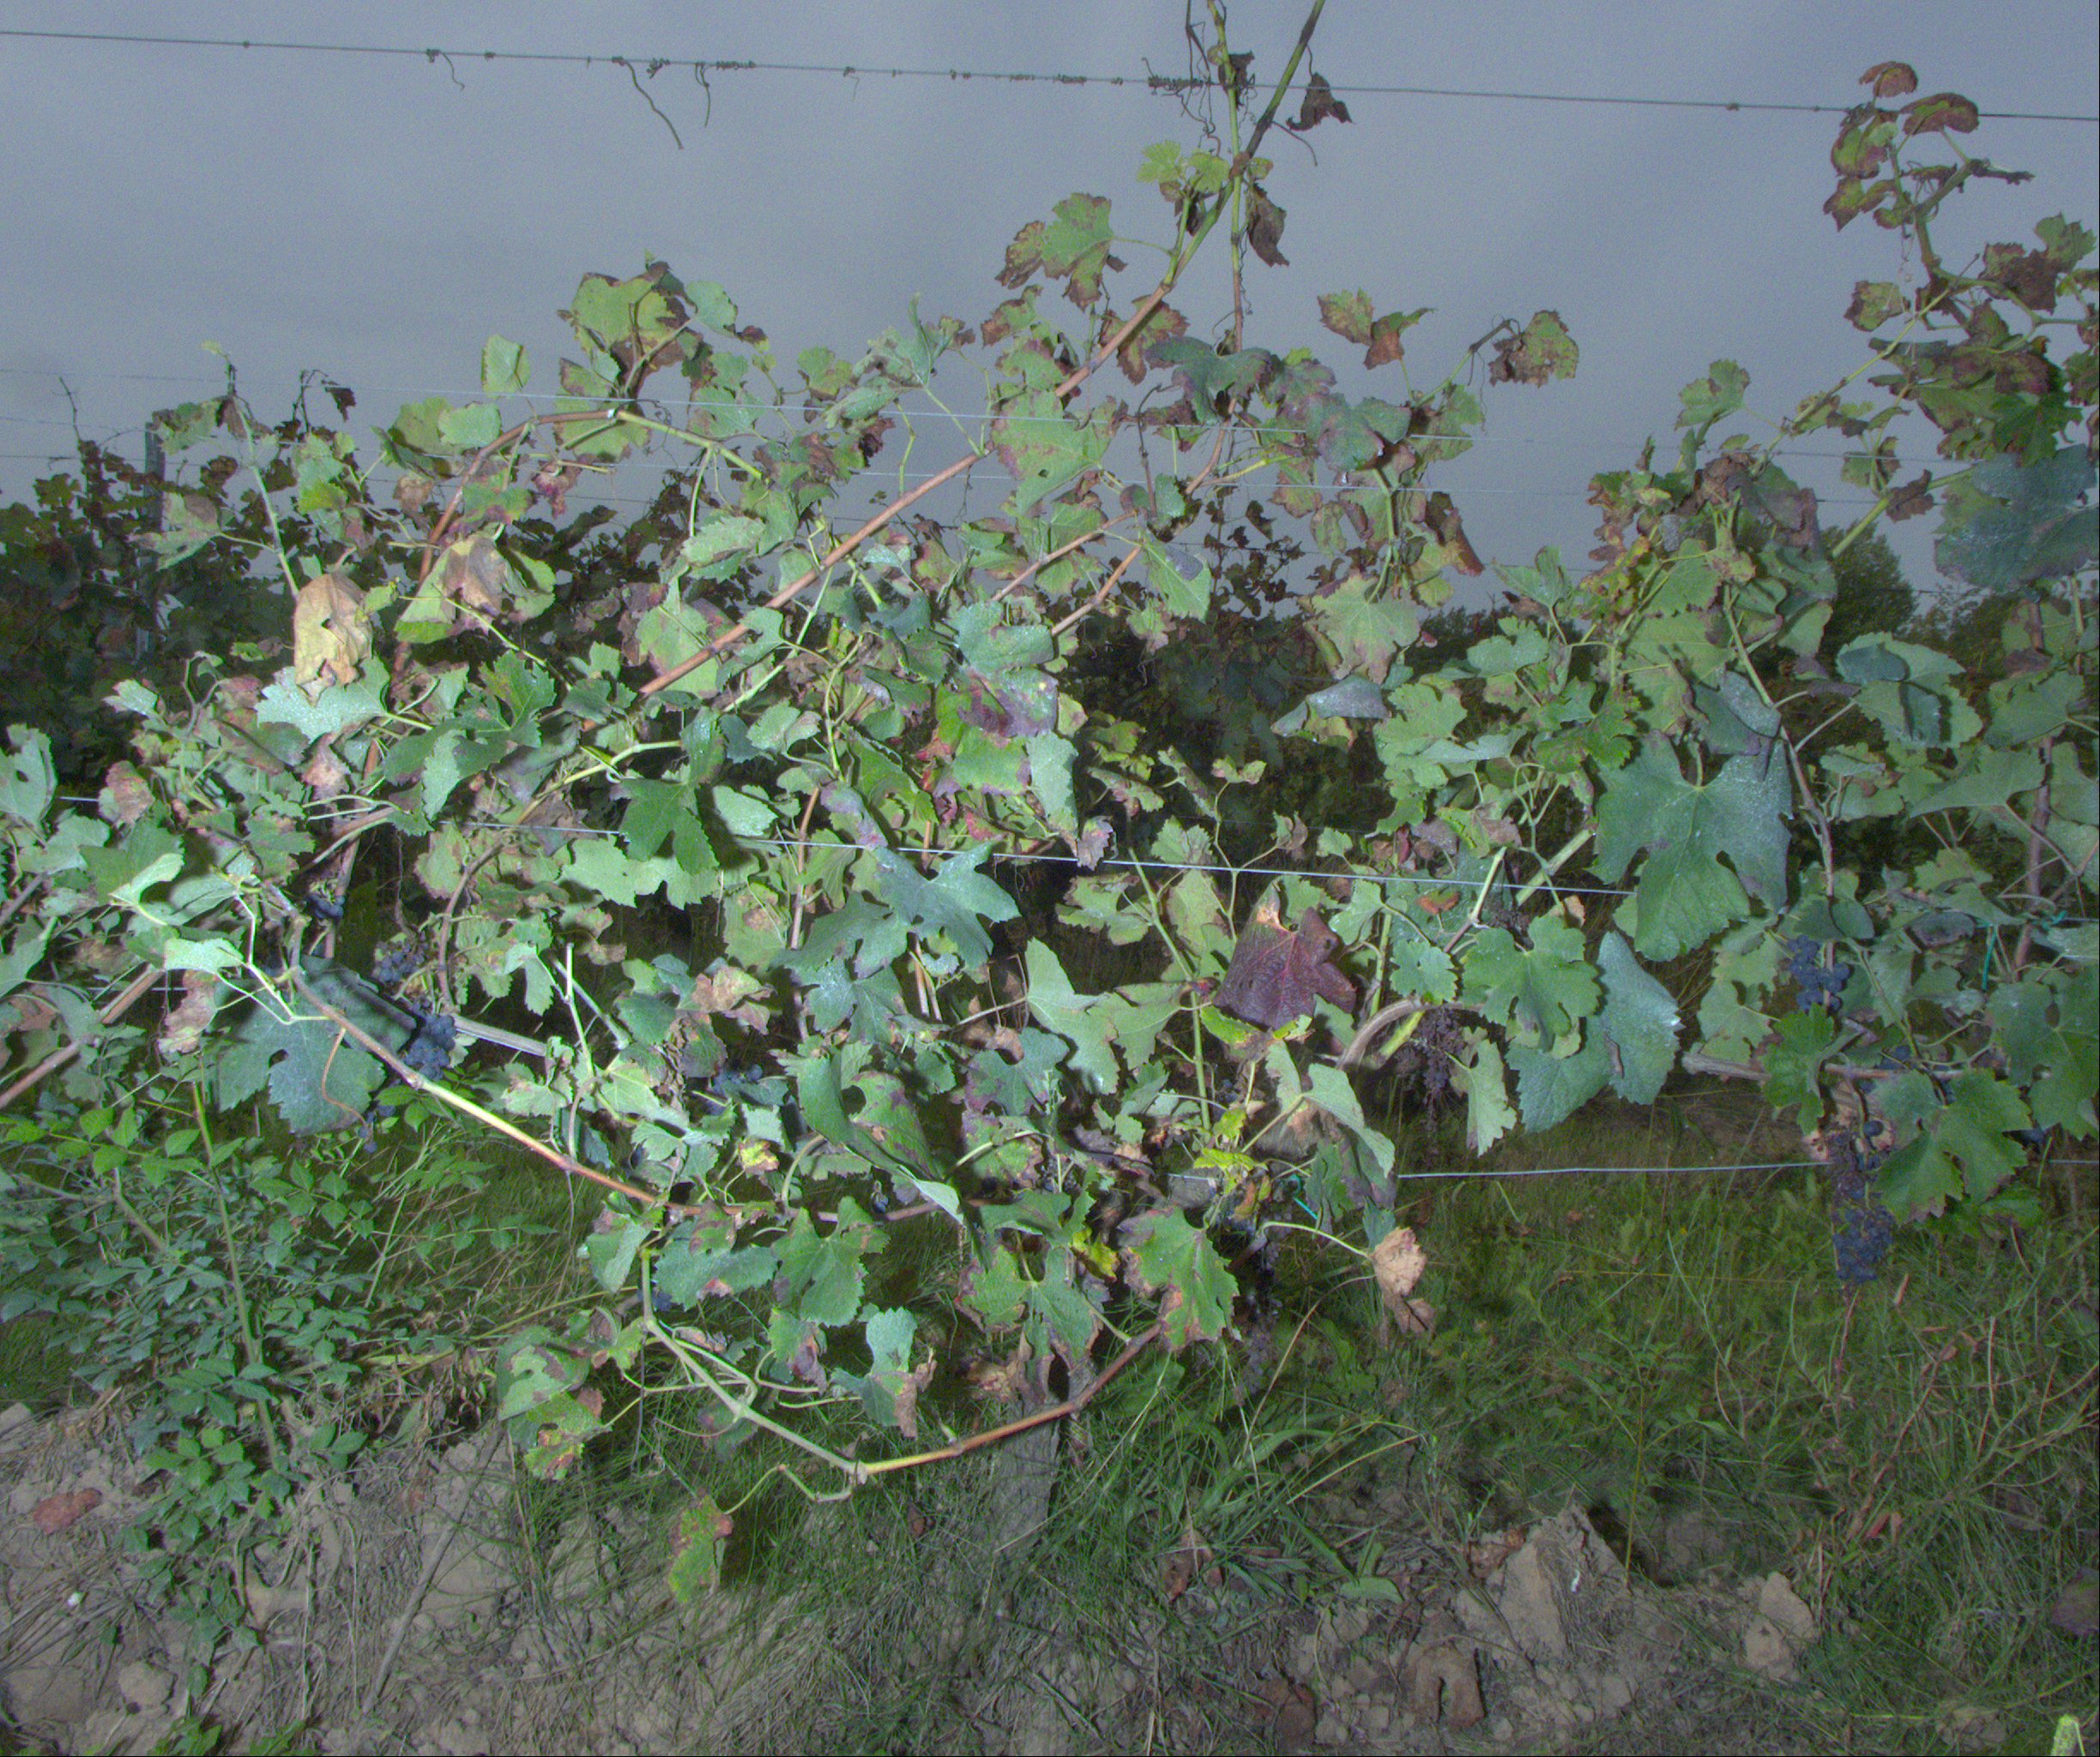
Grape variety: merlot
Disease: Flavescence dorée (fd)